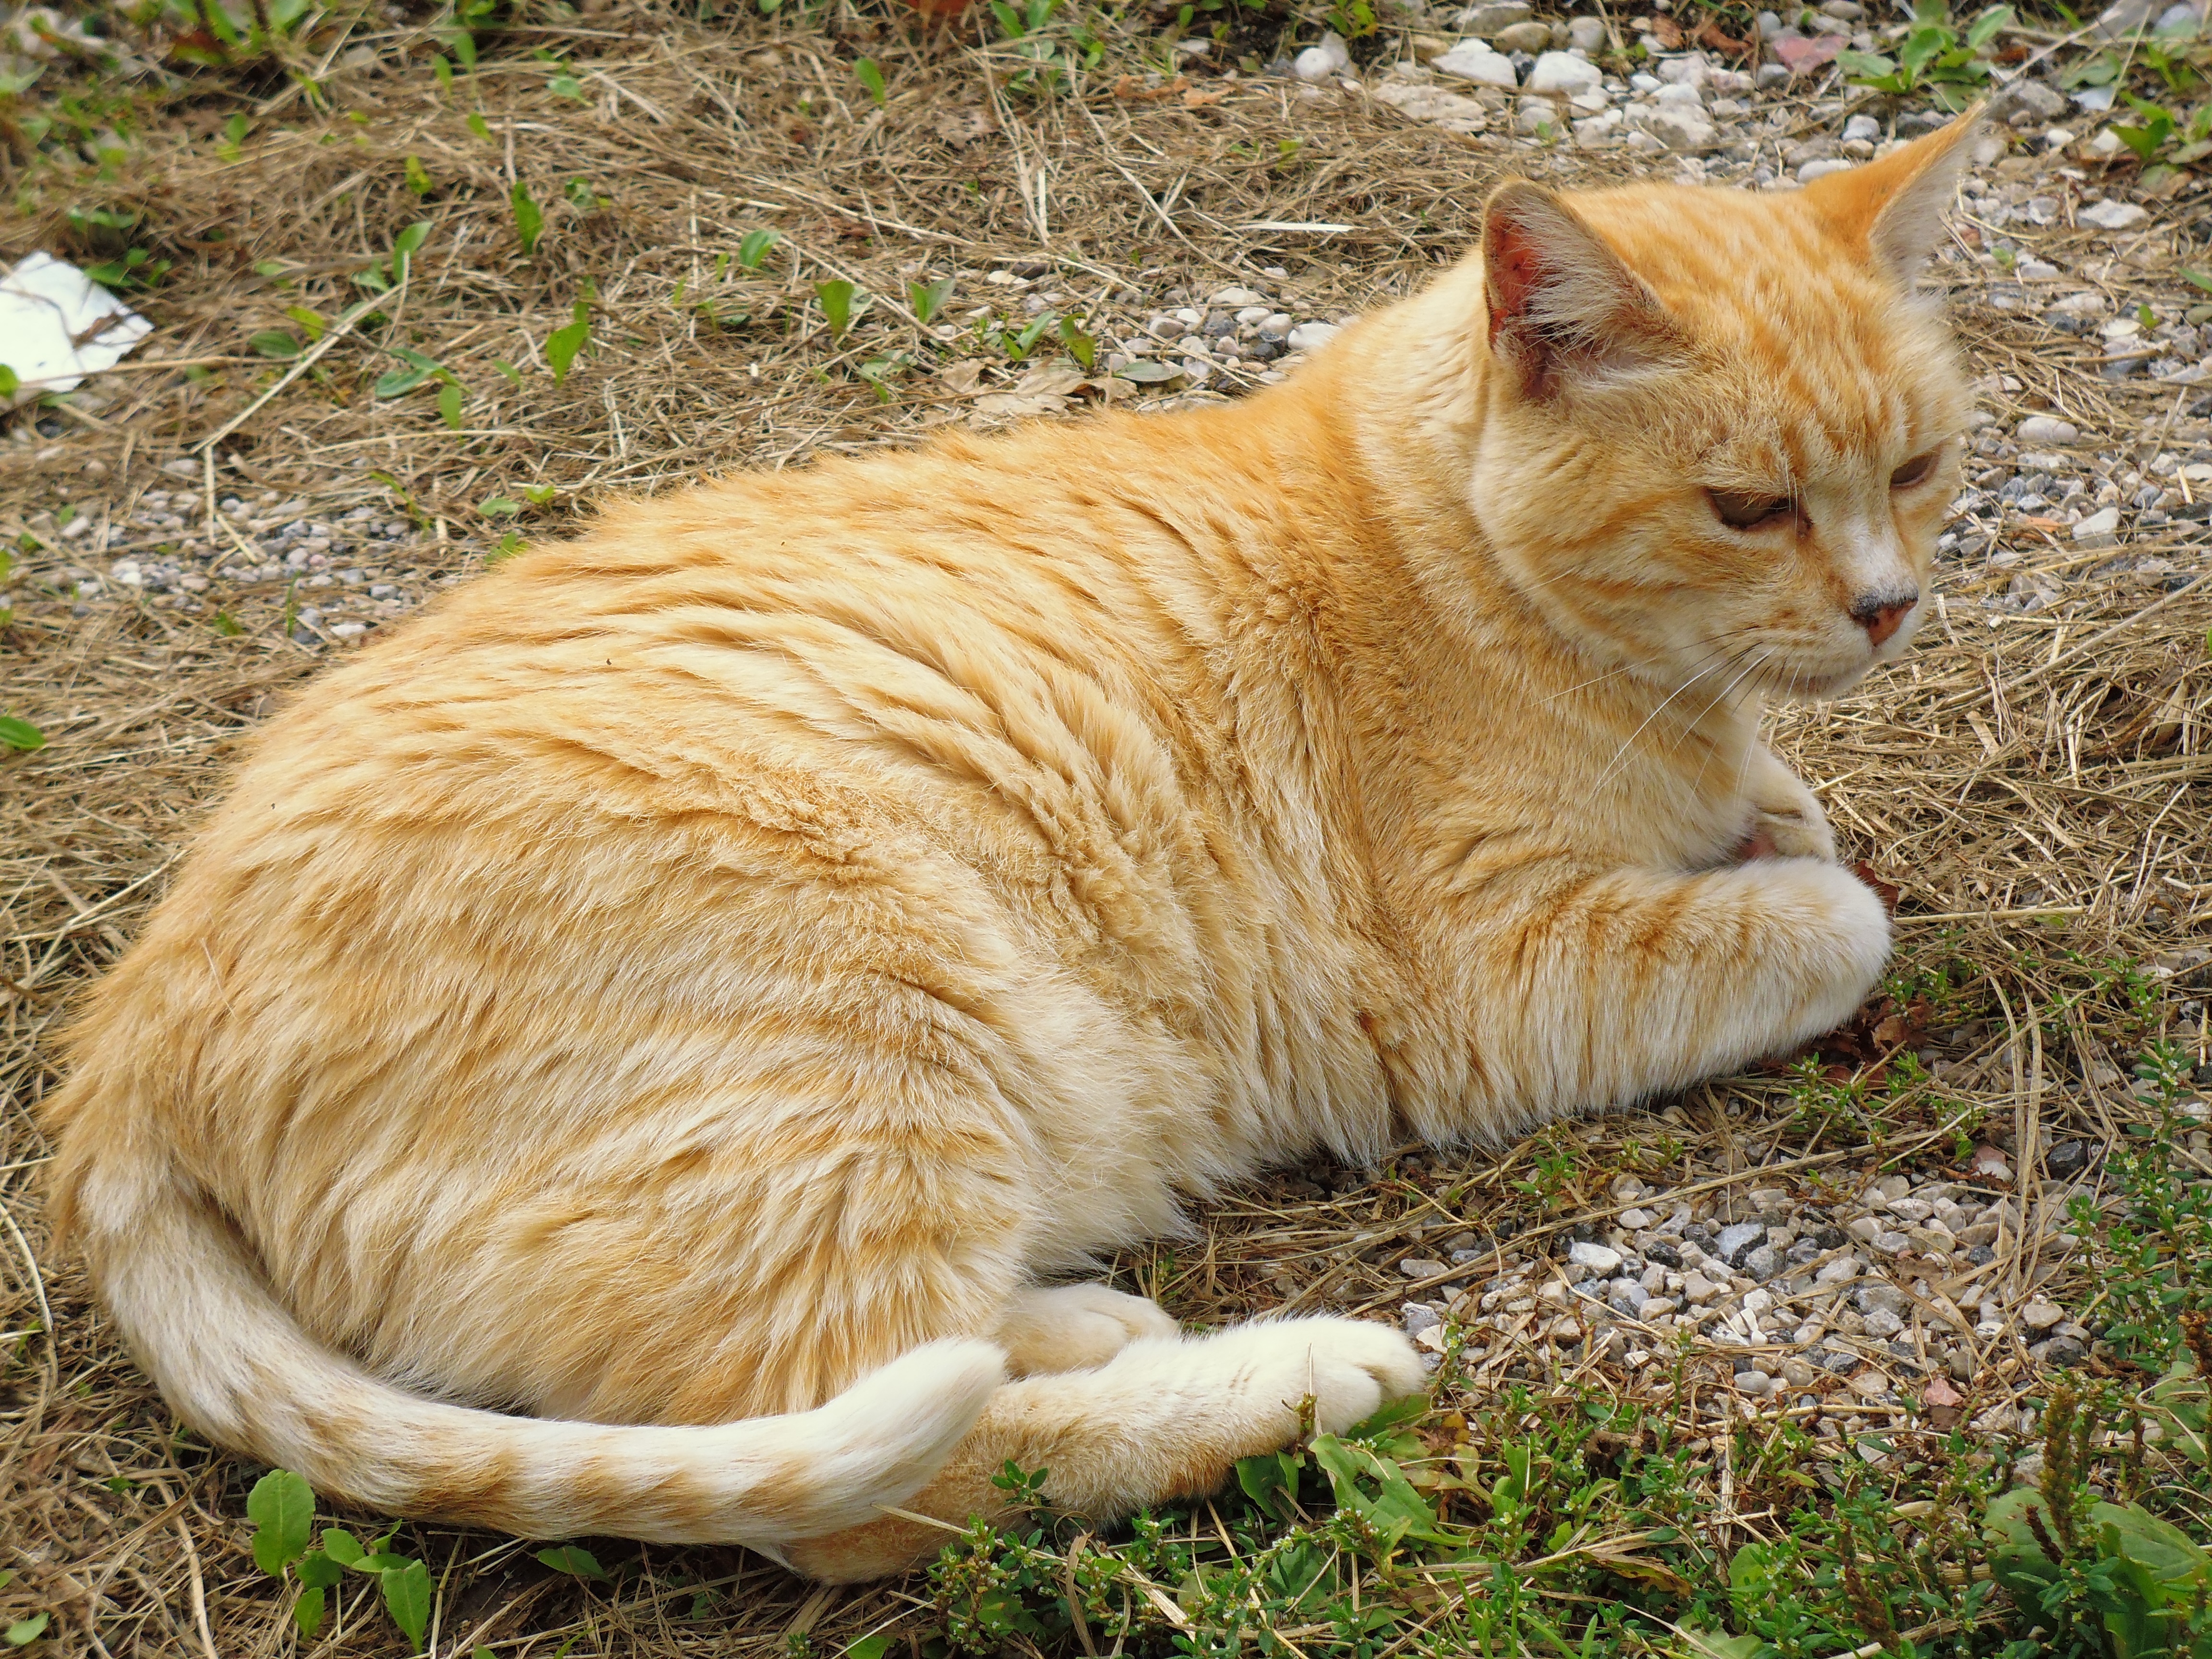
grass, red, cat, mammal, fauna, whiskers, vertebrate, tabby cat, european shorthair, wild cat, stray cat, gatta, small to medium sized cats, cat like mammal, domestic short haired cat, pixie bob